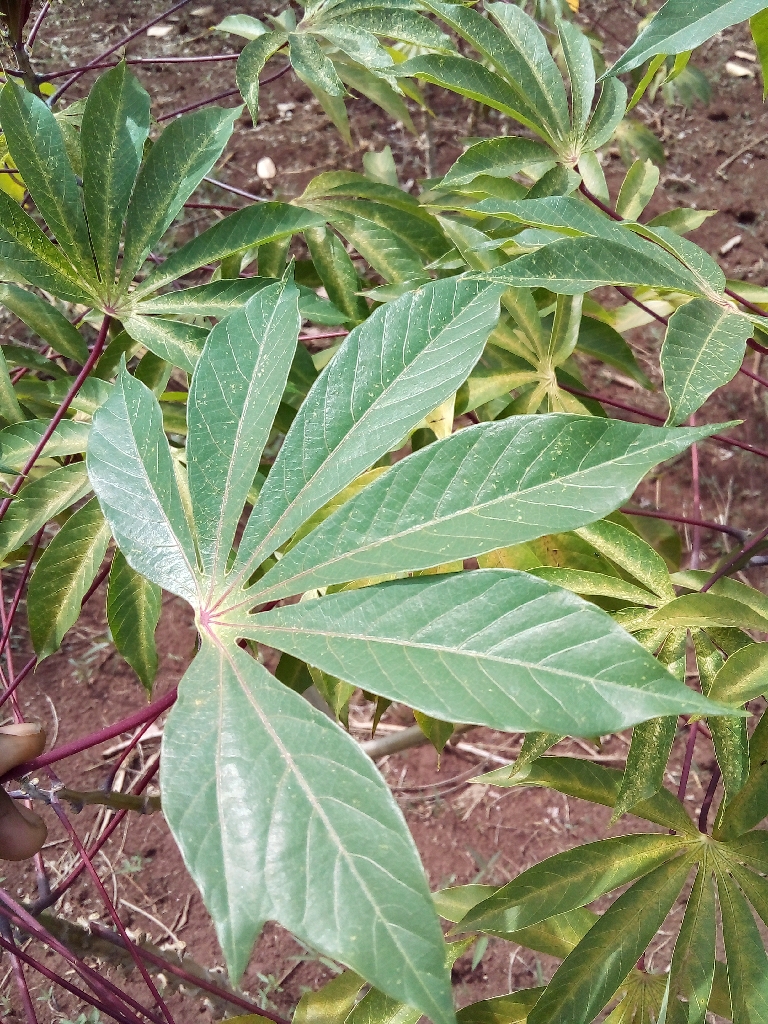
Label: healthy